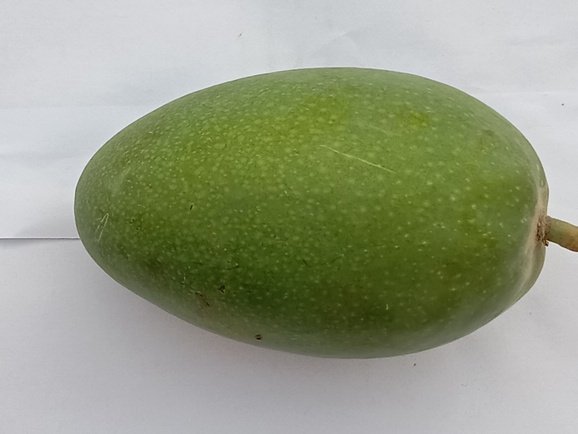
Mango variety: Dosehri